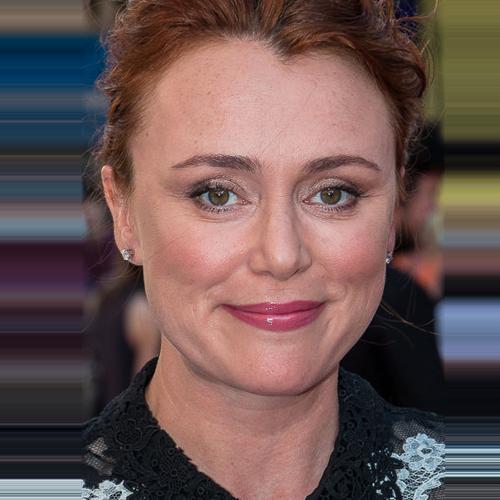
Age: 37